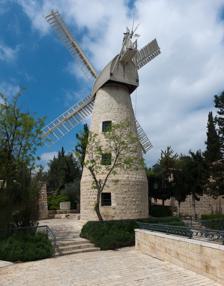
Building: Montefiore Windmill
Country: Palestine
Year built: 1857
Landmark in Jerusalem Montefiore Windmill Montefiore Windmill, 30 March 2016 Origin Mill name Montefiore Mill Jaffa Gate Mill Mill location Jerusalem Coordinates 31°46′17.31″N 35°13′27.03″E / 31.7714750°N 35.2241750°E / 31.7714750; 35.2241750 Year built 1857 Information Purpose Flour mill Type Tower mill Storeys Four storeys No. of sails Four sails Type of sails Patent sails Windshaft Cast iron Winding Fantail Fantail blades Six blades Auxiliary power Electric motor No. of pairs of millstones Two pairs The Montefiore Windmill is a landmark windmill in Jerusalem . Designed as a flour mill, it was built in 1857 on a slope opposite the western city walls of Jerusalem, where three years later the new Jewish neighbourhood of Mishkenot Sha'ananim was erected, both by the efforts of British Jewish banker and philanthropist Moses Montefiore . Jerusalem at the time was part of Ottoman -ruled Palestine . Today the windmill serves as a small museum dedicated to the achievements of Montefiore. It was restored in 2012 with a new cap and sails in the style of the originals. The mill can turn in the wind. History Ottoman era The windmill and the neighbourhood of Mishkenot Sha'ananim were both funded by the British Jewish banker and philanthropist Moses Montefiore, who devoted his life to promoting industry, education and health in the Land of Israel . Montefiore built the windmill with funding from the estate of an American Jew, Judah Touro , who appointed Montefiore executor of his will. Montefiore mentions the windmill in his diaries (1875), noting that he had built it 18 years earlier on the estate of Kerem-Moshe-ve-Yehoodit (lit. "the orchard of Moses and Judith"), and that it had since been joined by two other windmills nearby, owned by Greeks. The project, bearing the hallmarks of nineteenth-century artisan revival, aimed to promote productive enterprise in the yishuv . The mill in 1858 The mill was designed by Messrs Holman Brothers, the Canterbury , Kent , millwrights . The stone for the tower was quarried locally. The tower walls were 3 feet (0.91 m) thick at the base and almost 50 feet (15.24 m) high. Parts were shipped to Jaffa , where there were no suitable facilities for landing the heavy machinery. Transport of the machinery to Jerusalem had to be carried out by camel . In its original form, the mill had a Kentish-style cap and four patent sails . It was turned to face into the wind by a fantail . The mill drove two pairs of millstones , flour dressers , wheat cleaners and other machinery. The mill as it appeared with decorative, non-functional sails and bronze cap prior to the 2012 restoration The construction of the mill was part of a broader program to enable the Jews of Palestine to become self-supporting. Montefiore also built a printing press and a textile factory, and helped to finance several agricultural colonies. He attempted to acquire land for Jewish cultivation, but was hampered by Ottoman restrictions on land sale to non-Muslims. On the night of 1 January 1873, Aaron Hershler was standing guard at the windmill, when a group of Arab Muslims from Silwan attempted to rob his family's home in Mishkenot Sha'ananim , the first Jewish neighborhood outside the walls of the Old City of Jerusalem . Hershler took chase and was shot 12 times. He died in the hospital on 5 January and was buried on the Mount of Olives . Seventy-five years after his death, Hershler was recognized by the Israel Defense Forces as the first "national martyr" in the Jewish-Arab conflict. He is one of approximately three dozen Jews killed during Ottoman -ruled Palestine , who are commemorated as part of Israeli's annual Yom Hazikaron memorial day. The mill was not a success due to a lack of wind. Wind conditions in Jerusalem could not guarantee its continued operation. There were probably no more than 20 days a year with strong enough breezes. Another reason for the mill's failure was technological. The machinery was designed for soft European wheat, which required less wind power than the local wheat. Nevertheless, the mill operated for nearly two decades until the first steam-powered mill was completed in Jerusalem in 1878. In the late 19th century the mill became neglected and abandoned. British Mandate It was not until the 1930s that the mill was cosmetically restored by British Mandate authorities together with the Pro-Jerusalem Society . During this restoration decorative, non-functional fixed sails were placed at the top of the structure. 1947–48 civil war Blowing up of the windmill by the British in 1948 During the 1948 blockade of Jerusalem the Jewish Haganah fighters built an observation post at the top of the tower. In an attempt to impede their activities, the British authorities ordered the windmill be blown up in an operation mockingly dubbed by the population "Operation Don Quixote ." By chance however, the unit tasked with destroying the windmill happened to be from Ramsgate , home to Montefiore's long-time residence. When the soldiers observed the name of their hometown next to Montefiore's on a plaque displayed on the building, they "re-interpreted" their orders and blew up only the observation post at the top of the tower, rather than the entire structure , there is also a story that one of the soldiers was of Romany Gypsy descent. His family had picked hops on one of Lord Montefiore's estates, and he remembered the kindness of the family and the Jewish people in England towards the Romany community. He reminded his fellow soldiers of the fact that Montefiore's alms-houses had housed and fed thousands of British men, women, and children. Hearing this, they decided to only blow up the outpost at the top and went to great lengths to keep the structure intact during the process. . State of Israel Over the years the building's condition had deteriorated again and following the reunification of Jerusalem in the Six-Day War another cosmetic restoration was carried out, as part of which a decorative bronze cap was added to the structure. Restoration Cap under construction in Sloten In 2012 the mill was completely restored to full working order using the original 1850s plans (which were located in the British Library ) as a guide. The restoration was part of Israel's 60th anniversary celebrations. A Dutch organisation, "Christians for Israel" ( Dutch : Stichting Christenen voor Israël ) promoted the scheme. A model of Stelling Minnis windmill , built by Tom Holman, was taken to the Netherlands to raise funds for the restoration. None of the original machinery survives. Millwright Willem Dijkstra rebuilt the floors, sails, cap and machinery in his workshop in Sloten in cooperation with Dutch construction company Lont and British millwright Vincent Pargeter. The windshaft was cast and machined at Sanders IJzergieterij en Machinefabriek B.V. (Sanders’ foundry and machines factory) in Goor . The parts were then shipped to Israel and reassembled on site. Dijkstra, his family and employee temporarily moved to Israel to help with the restoration. The cap and sails were lifted into place on July 25, 2012, and the mill was turning for the first time again on August 6. The first bag of flour was ground in May 2013. ecarrie was brought to Palestine in 1906 by Boris Schatz , the founder of the Bezalel Academy of Art , but was destroyed in a fire  in 1986. The carriage was part of the collection of the Bezalel Museum which became the basis of the Israel Museum. See also Tourism in Israel Architecture of Israel References Wikimedia Commons has media related to Moses Montefiore Windmill .